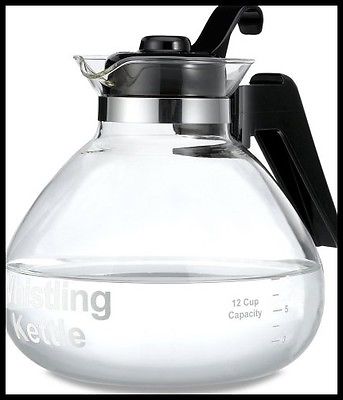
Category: kettle